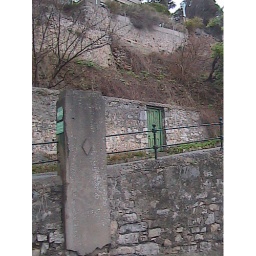
Everything in Llandudno has got this fairy-tale feel to it - like this door in the wall